HVDC converter

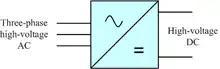
Symbol for HVDC converter

Almost all HVDC converters are inherently bi-directional; they can convert either from AC to DC ("rectification") or from DC to AC ("inversion"). A complete HVDC system always includes at least one converter operating as a "rectifier" (converting AC to DC) and at least one operating as an "inverter" (converting DC to AC). Some HVDC systems take full advantage of this bi-directional property (for example, those designed for cross-border power trading, such as the Cross-Channel link between England and France). Others, for example those designed to export power from a remote power station such as the Itaipu scheme in Brazil, may be optimised for power flow in only one preferred direction. In such schemes, power flow in the non-preferred direction may have a reduced capacity or poorer efficiency.